Exhibition of the Fascist Revolution

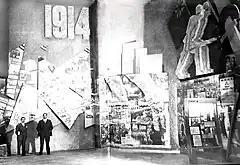
Esodo Pratelli. Room A, Exhibition of the Fascist Revolution, Rome 1932–1934.

The Exhibition of the Fascist Revolution was an art exhibition held in Rome at the Palazzo delle Esposizioni from 1932 to 1934. It was opened by Benito Mussolini on 28 October 1932 and was the longest-lasting exhibition ever mounted by the Fascist regime. Nearly four million people attended the exhibition in its two years. Intended to commemorate the revolutionaries who had taken part in the rise to power of Italian fascism, the Exhibition was supposed to be, in Mussolini's own words, "an offering of faith which the old comrades hand down to the new ones so that, enlightened by our martyrs and heroes, they may continue the heavy task."